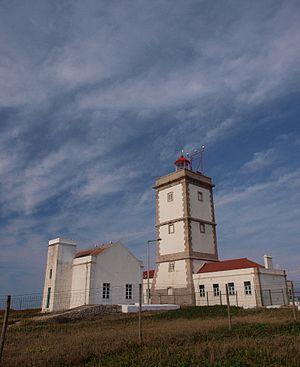
Le phare du cap Carvoeiro est un phare situé sur le cap Carvoeiro dans
Cet article dresse la liste des phares du Portugal. Les phares sont sous la compétence de l'Autorité Maritime Nationale dont le siège de la Direction des phares se trouve à Lisbonne.